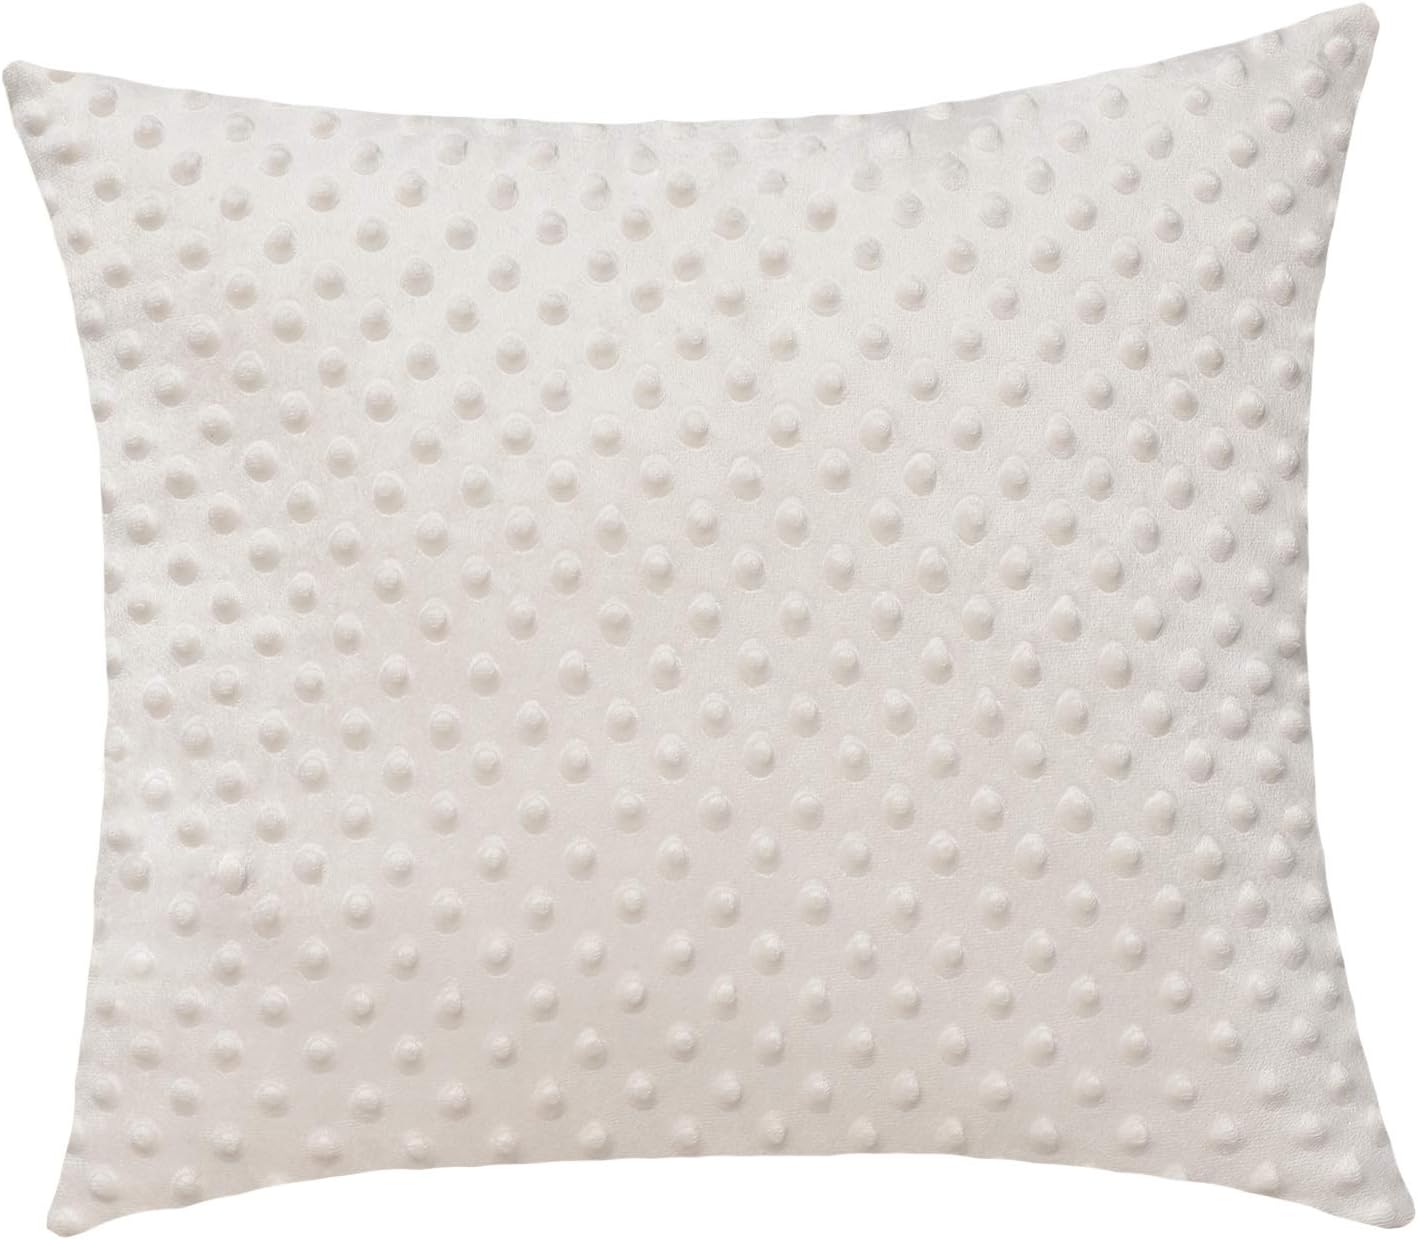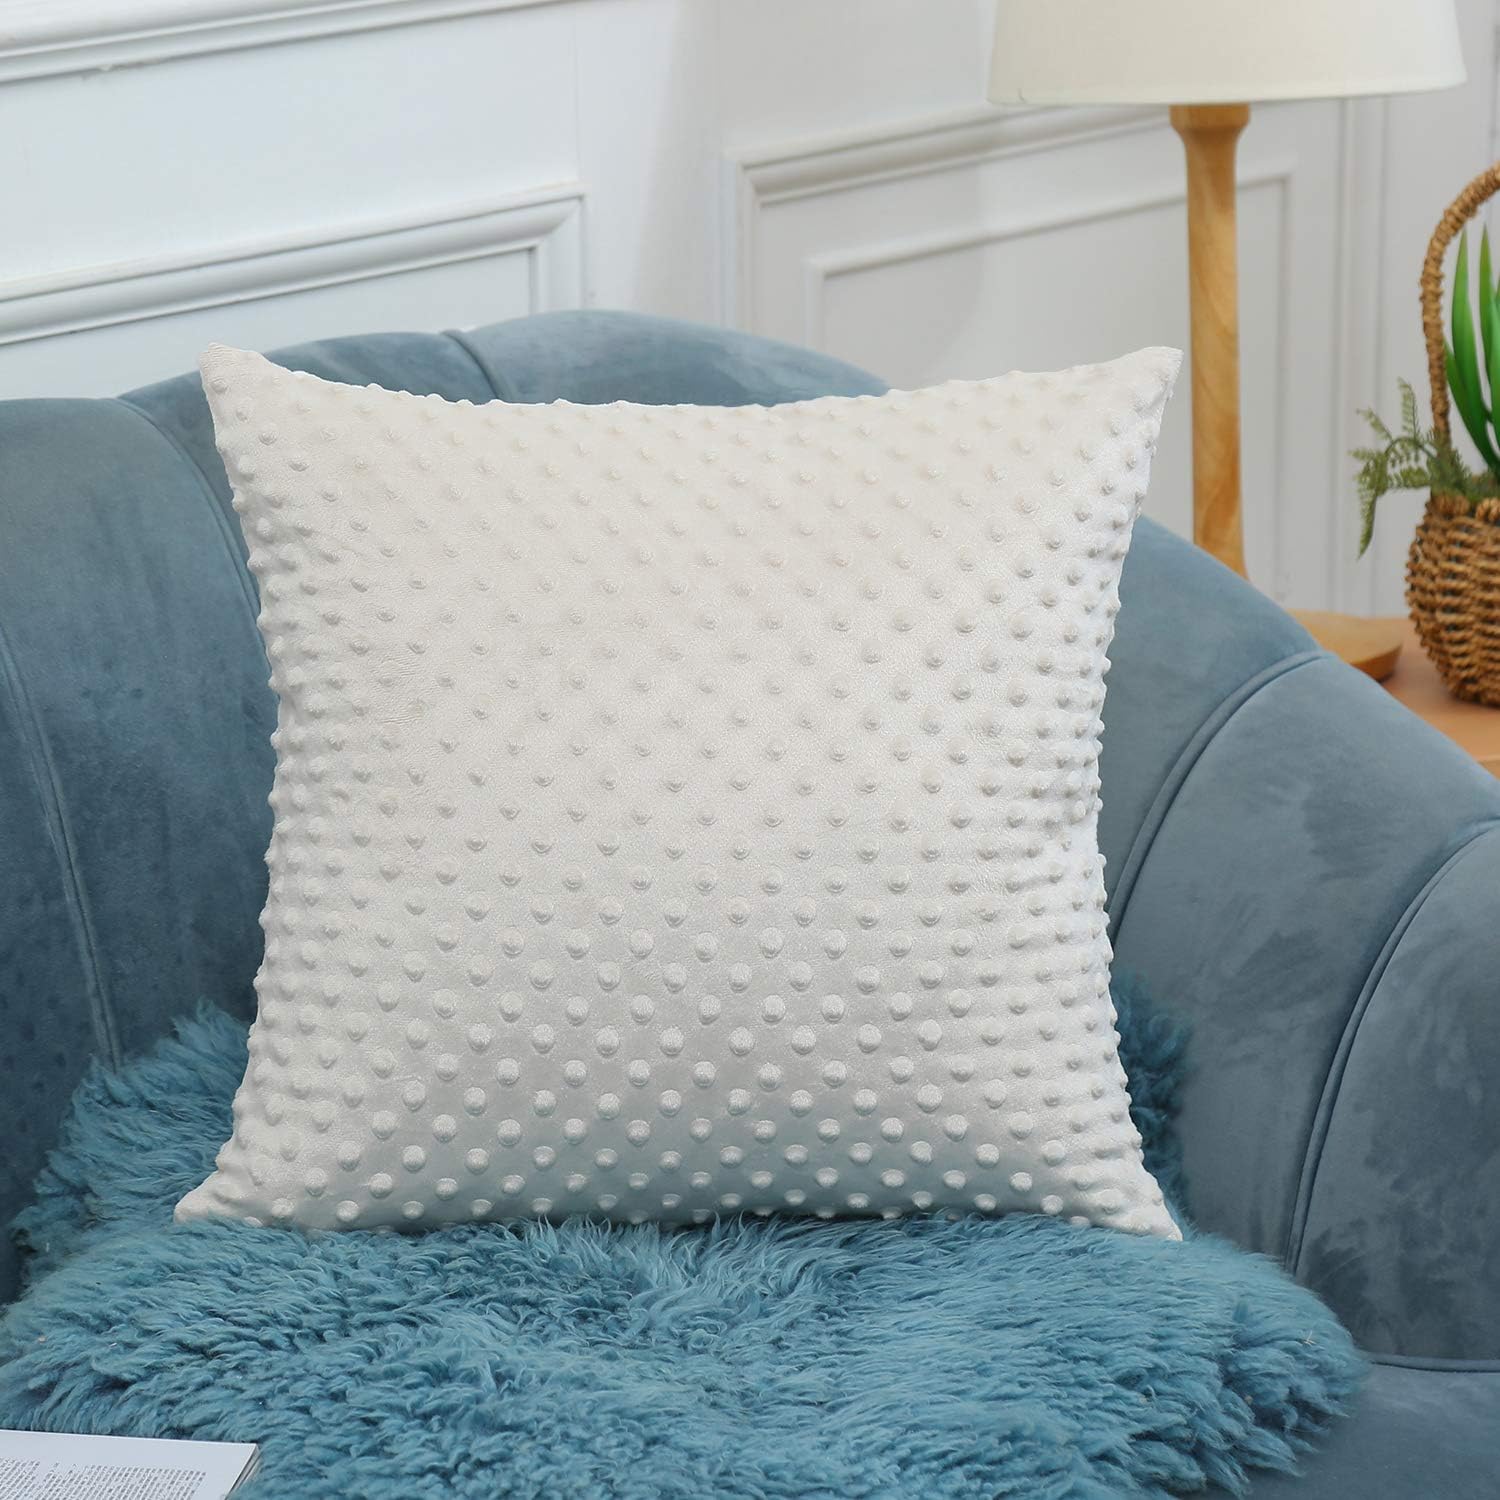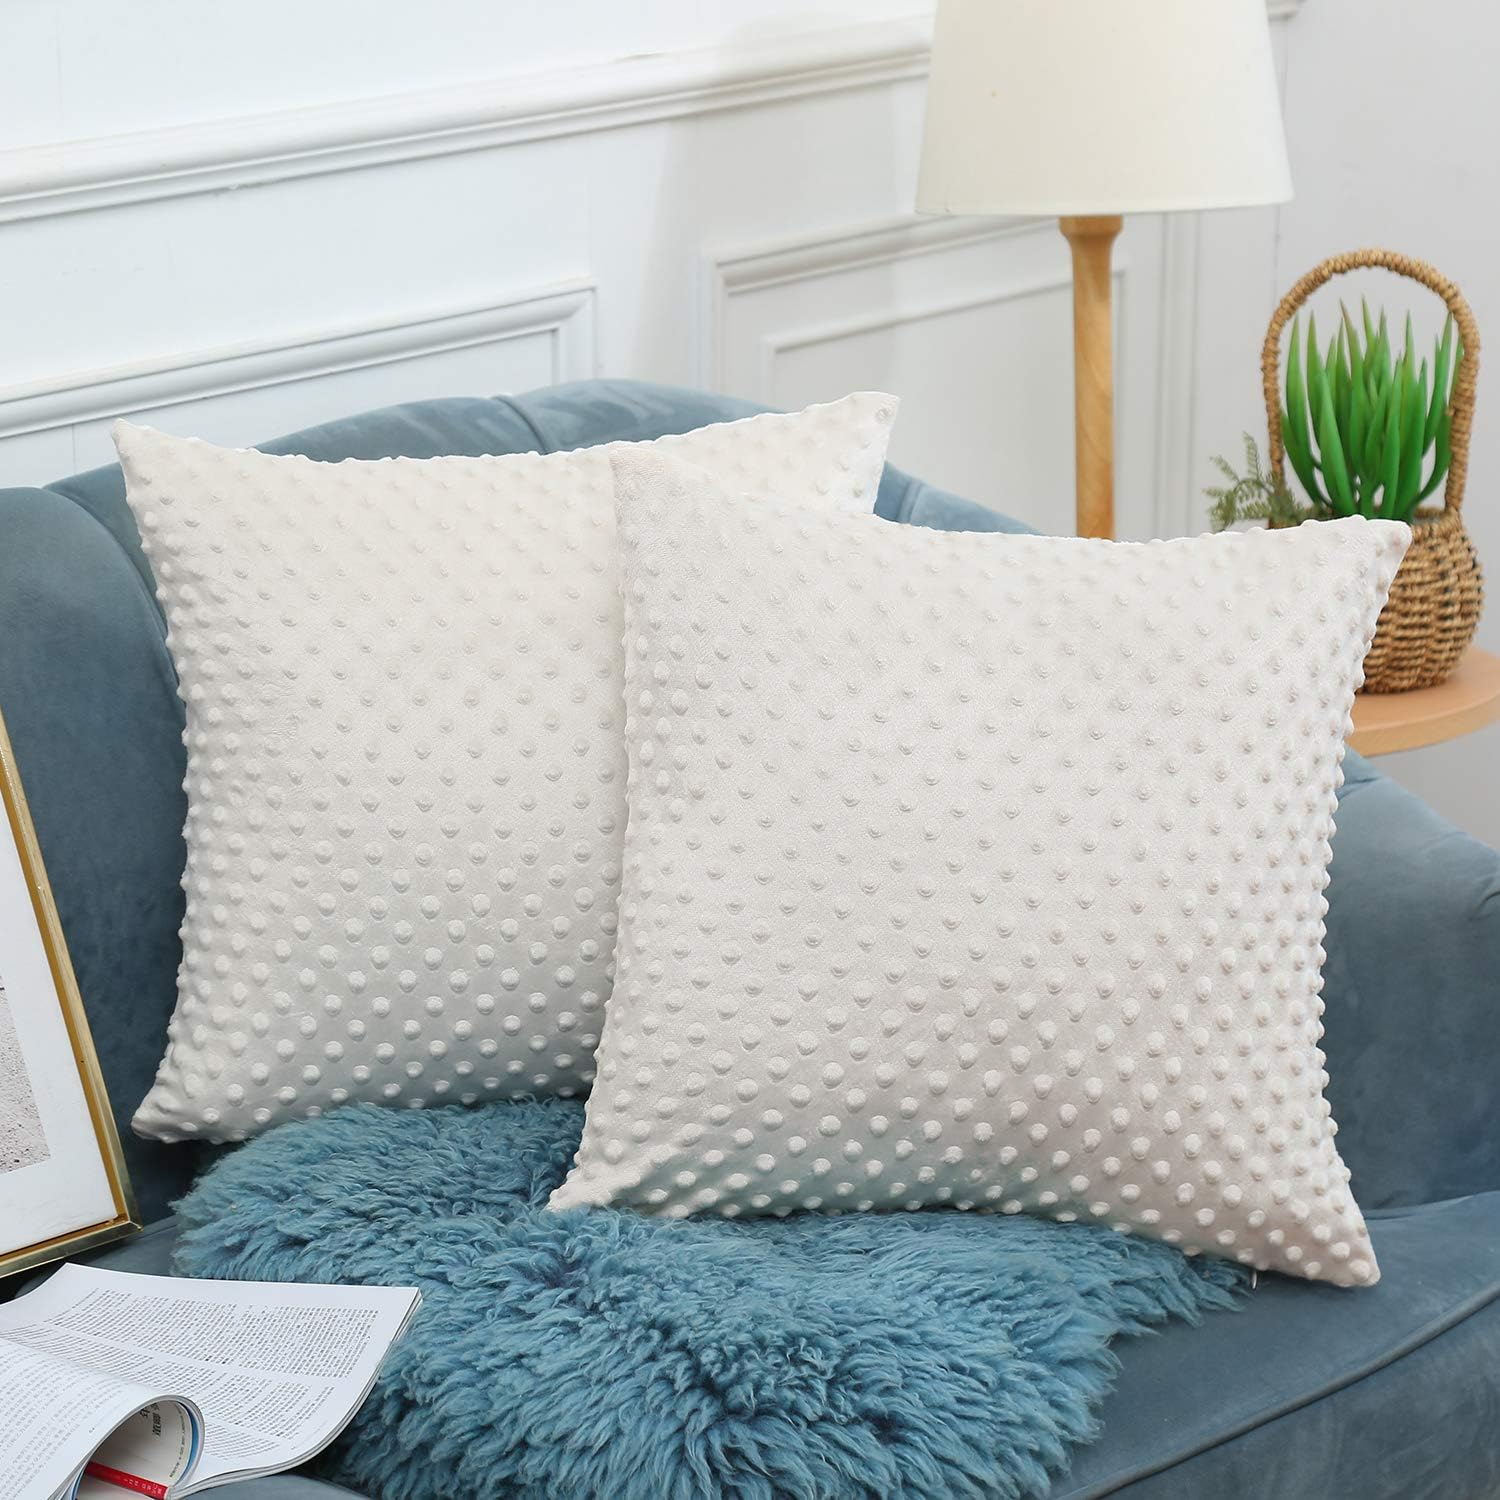
Oabry Solid Color Bubble Velvet Throw Pillow Covers 18x18 Inch Beige of Set 2 Easy Insertion Cushion Pillow Case Invisible Zipper Closure Decorative for Bedroom Couch car …
Category: Amazon Home
Fabric: The pillow cover is made of compressed short plush velvet fabric, carefully selected with excellent materials, and weaved and selected. The fabric is flat and soft. The use of foam pattern design, the overall round and full, to achieve the gentle care of the skin, simple and grace. Suitable for a variety of environments: Can be used for beds, sofas, chairs, benches, interior double rooms, balconies, terraces, offices, hotels, cafes, lounges. Size options: The pillow cove is generally recommended to use a pillow core that is 1-2 inches larger than the pillowcase to obtain a rounded pillow, especially for older flat pillows or fiber fillers. Pillowcase size: 18x18 inch for pillow size: 18x18 inch or 20x20 inch (close)For best results, the 18x18 inch pillowcase is used with a 20x20 inch pillow to provide corner to corner Complete pillow. Minor color change or size deviation: Many factors cause a slight difference in color between the physical item and the on-screen image, with a soft appearance, ambient light, shooting angle, and screen resolution. Acceptable dimensional deviations may occur during the manual process. The final color is based on the actual product.
Features: 100% polyester velvet fabric: with three-dimensional pressure foaming technology, the pillowcase looks more stereoscopic and full. Super plush, soft and delicate, pattern available in both sides. Embrace it, will take you into a gentle dream. | Zipper: the zipper of the pillowcase is invisible at the edge, the same color as the pillowcase, round zipper, easy to clean. | the throw pillow cover is manual production,heavy texture,simple and grace. | About size: the throw pillowcase is available in 18x18 inch (45 cm x 45 cm) size,only two covers. | Easy to maintain: Our pillowcase is scratch resistant ,environmentally and fade resistant. Wash in cold water with a mild detergent to ensure excellent color fastness. Customer Service:We are committed to providing you with the best quality products for your home use. If you are not satisfied with our velvet cushion cover, please email to us,we will try our best to help you. It's OK to refund or send a new product.